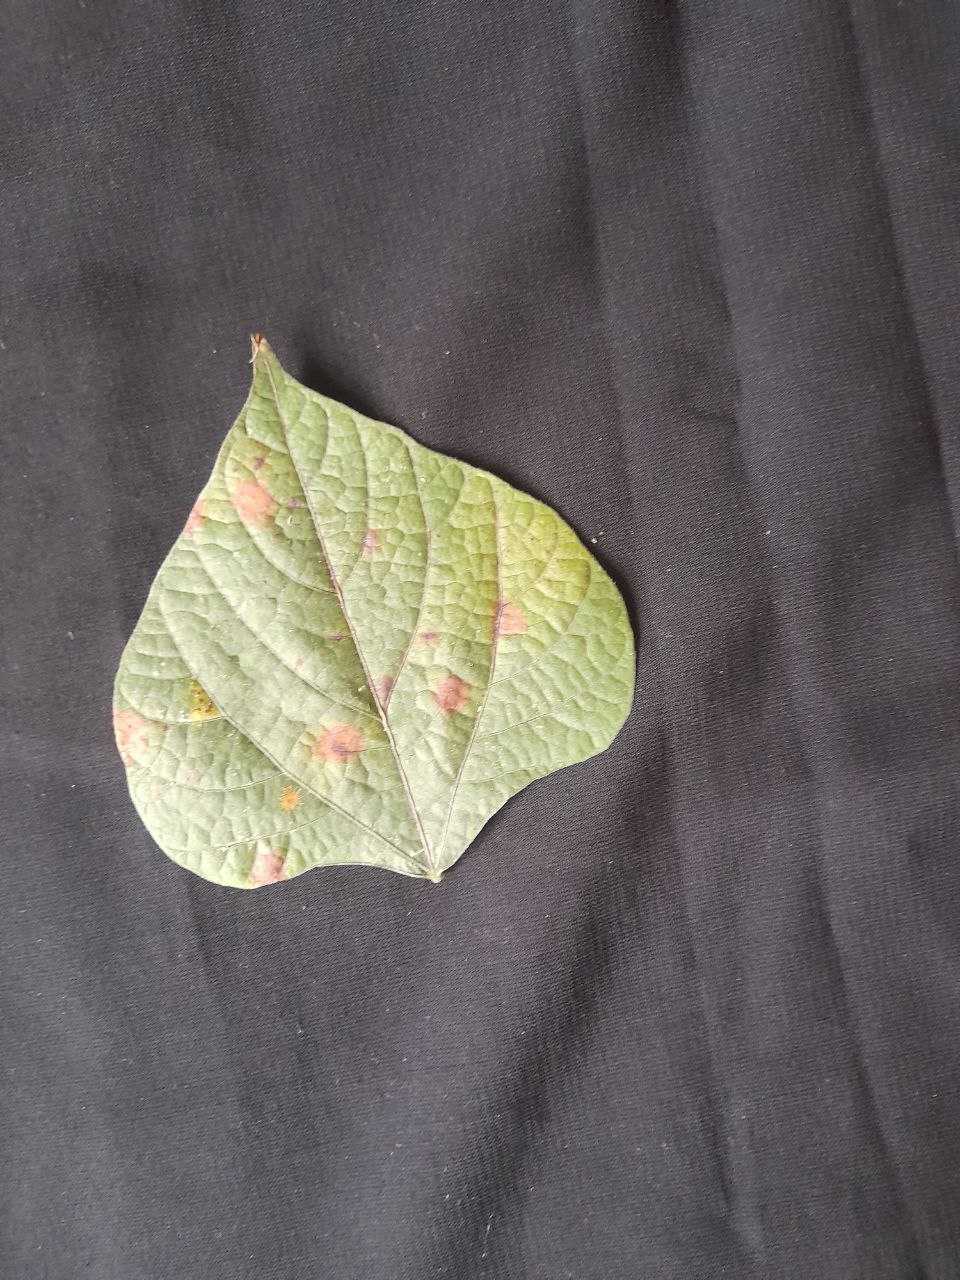
Crop: bean
Leaf condition: Rust